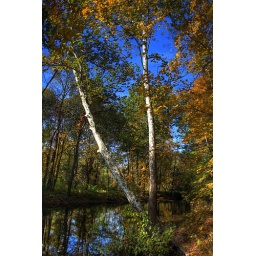
tree over water